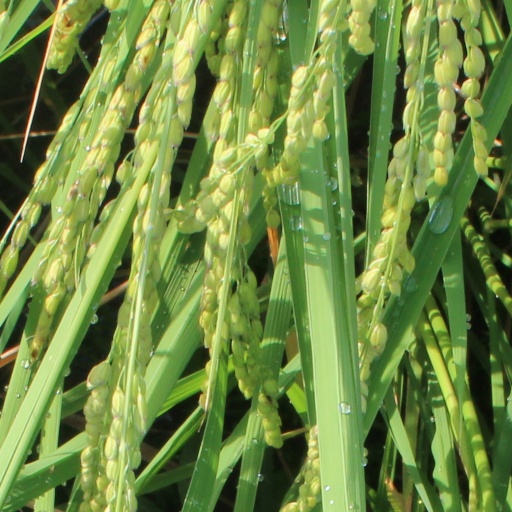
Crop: rice